Alexander Klöpping

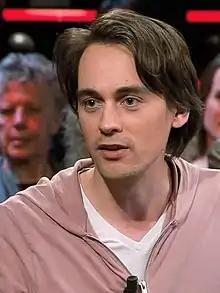
Alexander Klöpping in 2018

Alexander Paul Klöpping (born 21 January 1987) is a Dutch internet entrepreneur specializing in consumer electronics, blogging, and is also a print and online journalist and speaker. Klöpping studies new media at the University of Amsterdam and is a self-described nerd. He is consulted by Dutch-language media for his expertise. He himself states that his expertise is "relative".